Wanshengdong station

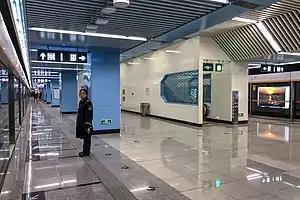
Platform

Wanshengdong station is a subway station on the Line 7 of the Beijing Subway.